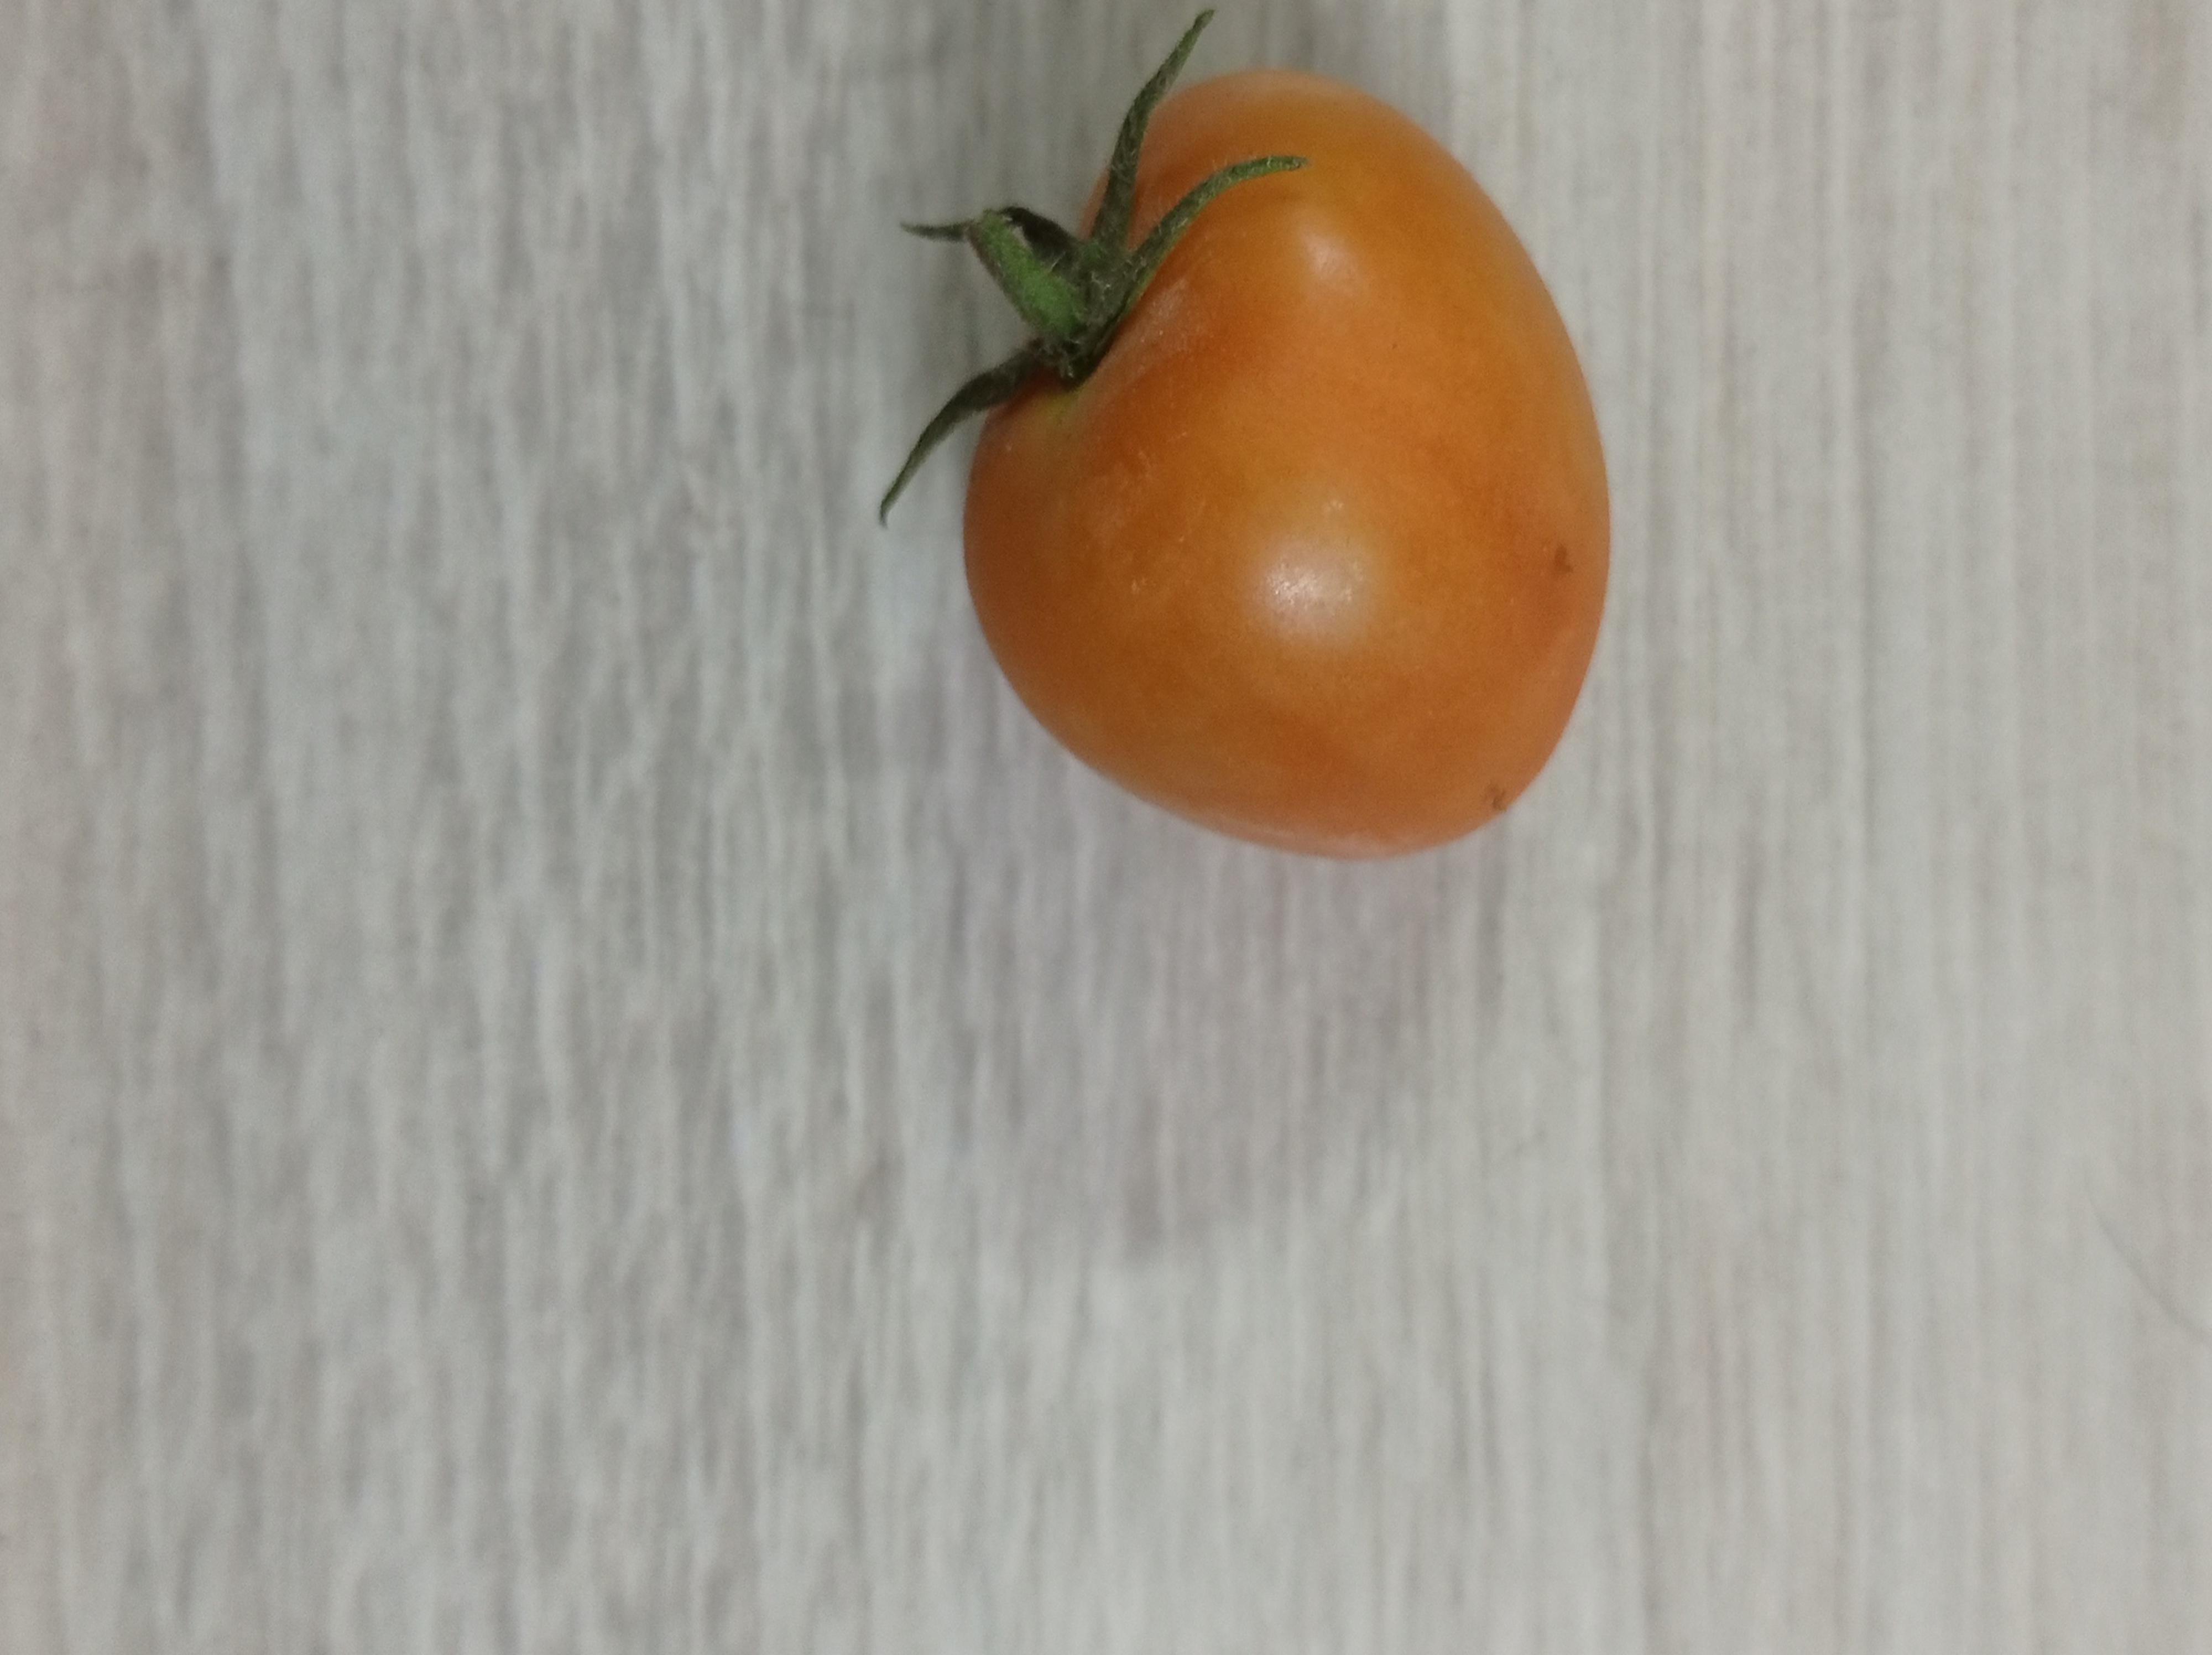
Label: Fresh